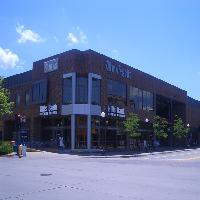
Weather: sun or clear